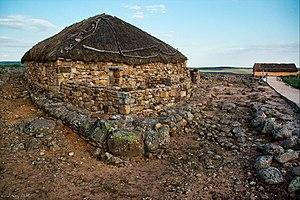
Le terme de Celtibères se réfère généralement aux tribus celtiques ou « celtisées » de la péninsule Ibérique. Ils sont nommés ainsi par les géographes grecs. Ces peuples celtibères habitaient à l'ouest des Monts ibériques. Les Romains les considéraient comme un mélange de Celtes et d'Ibères, mais en les différenciant ainsi de leurs voisins, c'est-à-dire des Celtes du plateau et des Ibères de la côte.
Numantia ou Numance est une ville antique du nord de l'Hispanie, qui résista durant vingt ans à la conquête romaine, entre 153 av. J.-C. et 133 av. J.-C. Cette lutte farouche, dans laquelle les Romains furent longtemps impuissants, se place en partie dans le contexte de la troisième guerre punique. Plusieurs généraux échouèrent à la prendre avant que le Sénat n'y envoyât son meilleur chef, Scipion Émilien.